Tom Jay Williams

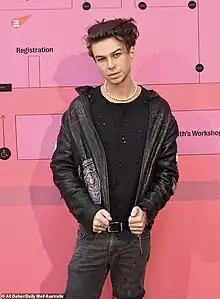
Williams at Australian Fashion Week in 2023

Tom Jay Williams (born 14 May 1992) is an Australian pop singer and songwriter who was the youngest finalist on the Australian Idol series placing 10th on Season 6 in 2008 at 16 years old. He subsequently signed to Sony Music Australia and released his debut single LOL in March 2010. His 2017 single 'Closure' led to a partnership with YouTube and reached number 2 on Japanese music charts.